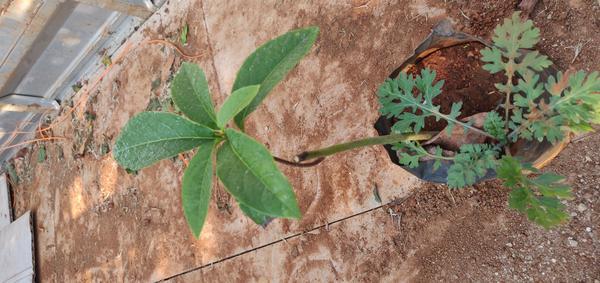
Plant: Mango